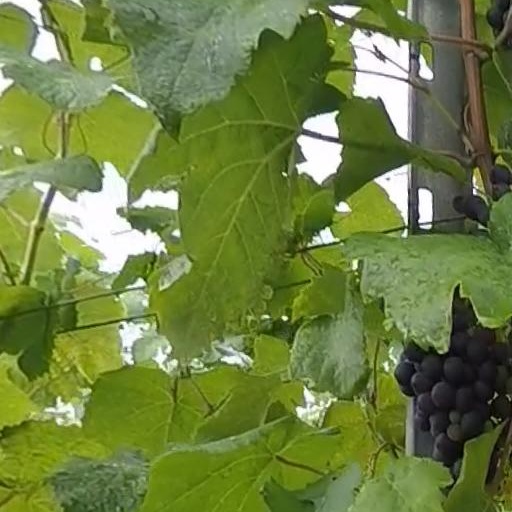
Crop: grape